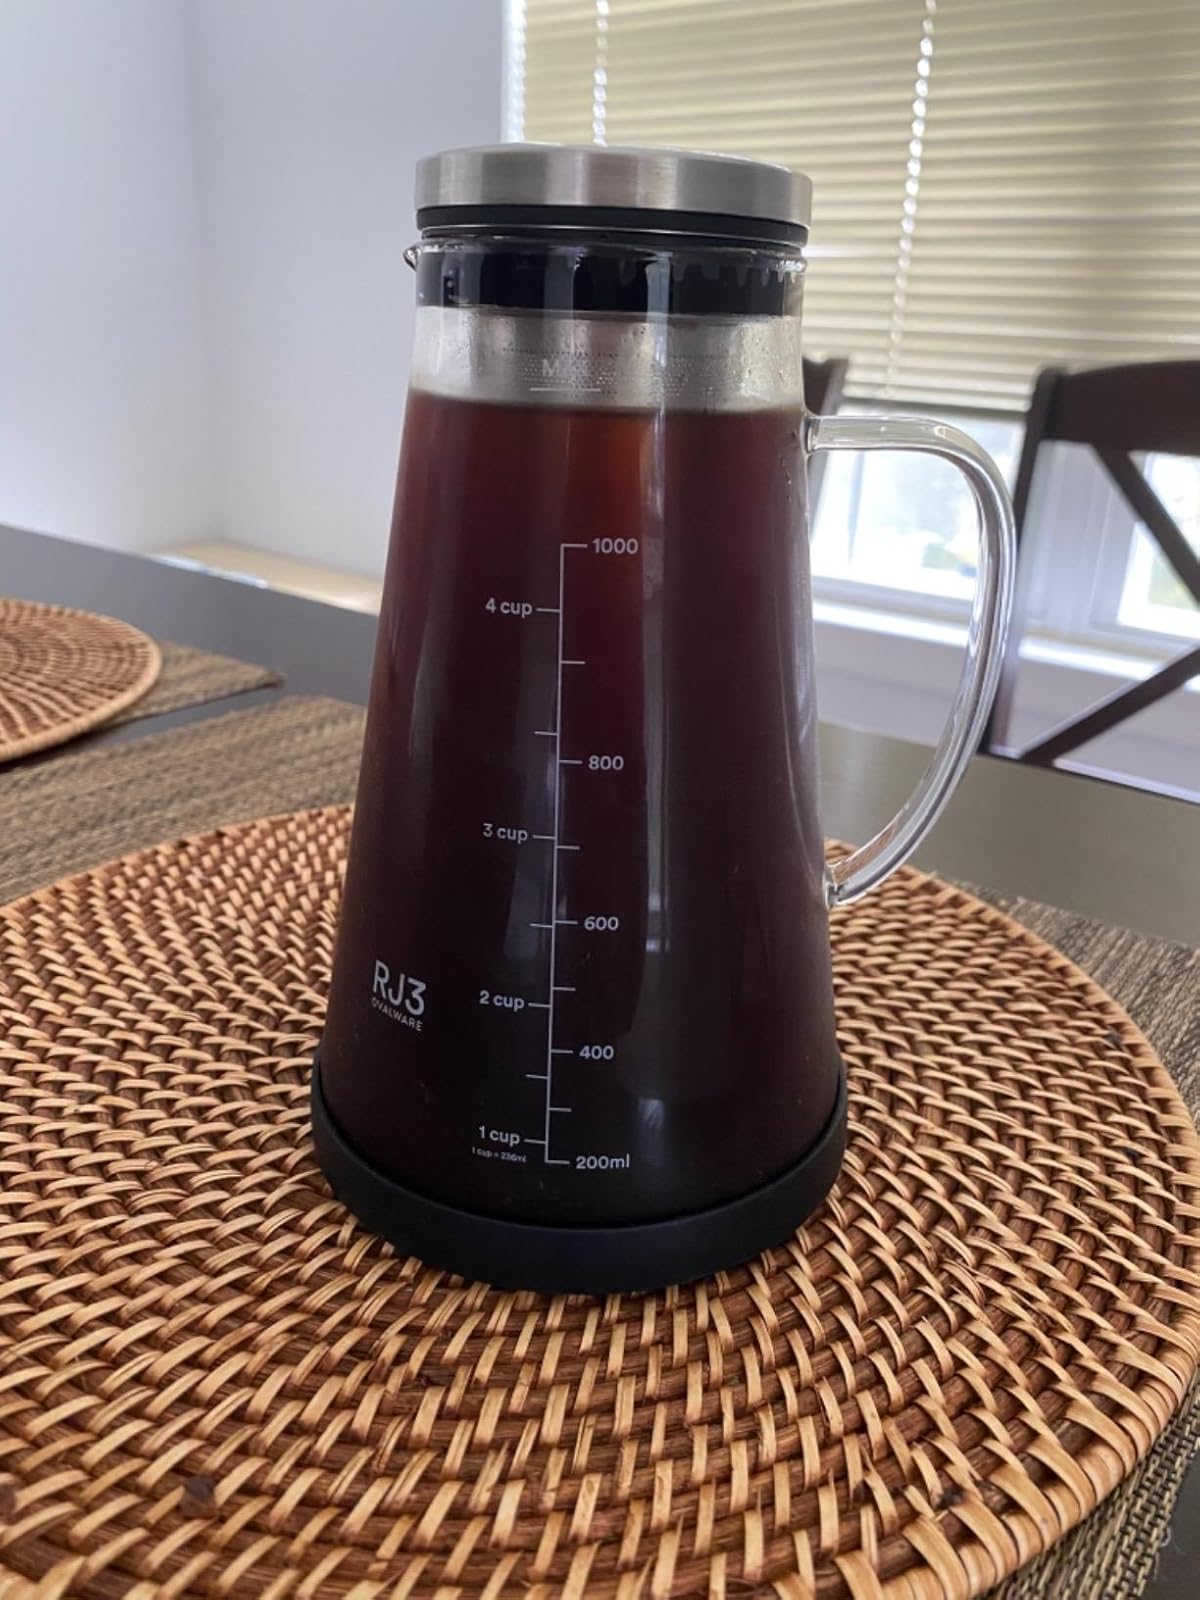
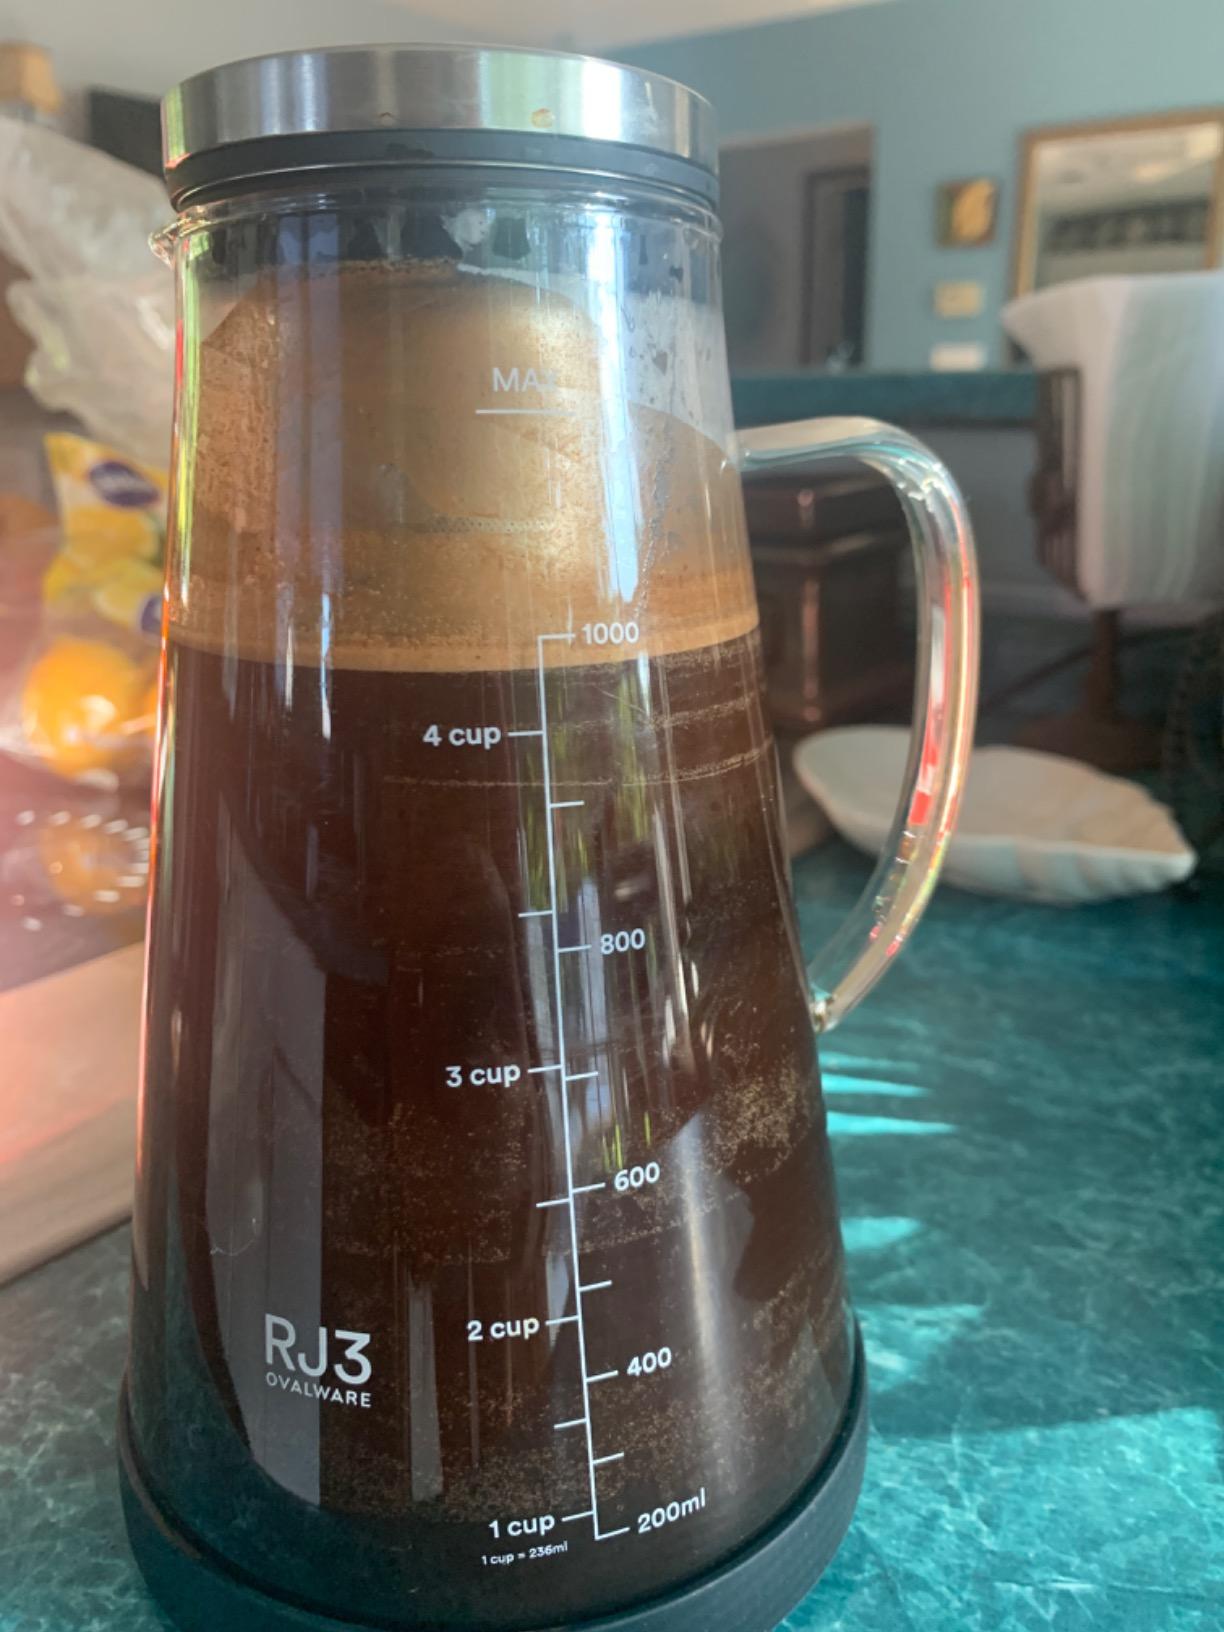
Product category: items_tea
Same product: yes